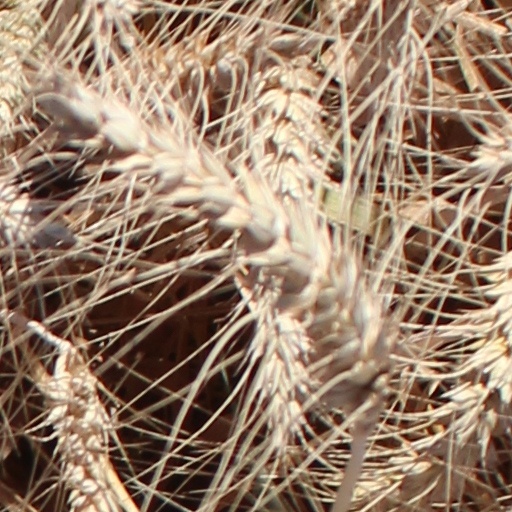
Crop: wheat